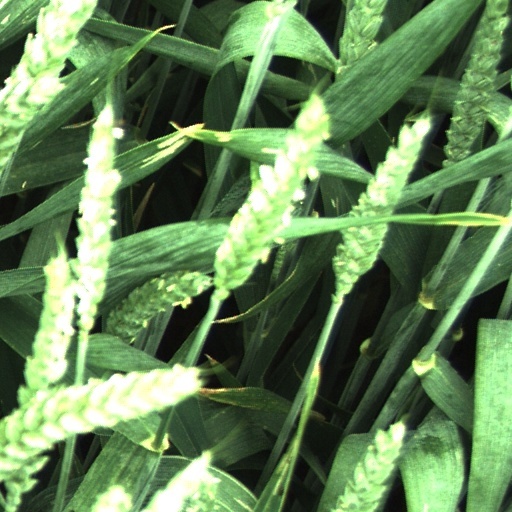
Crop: wheat